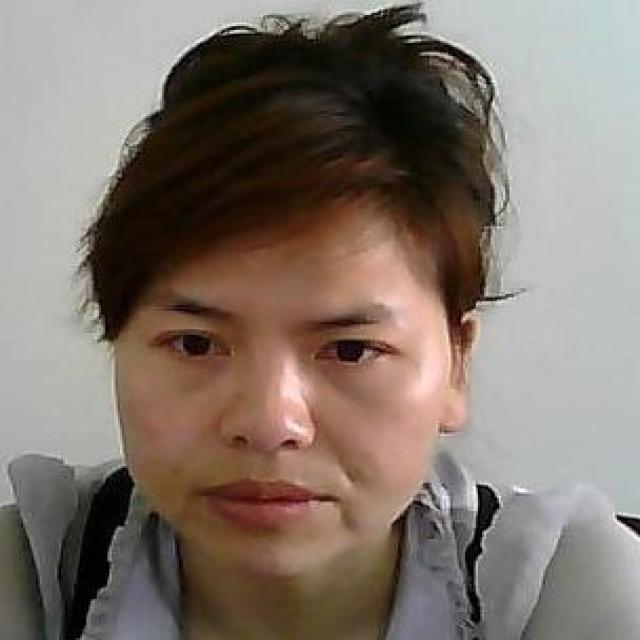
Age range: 21-44